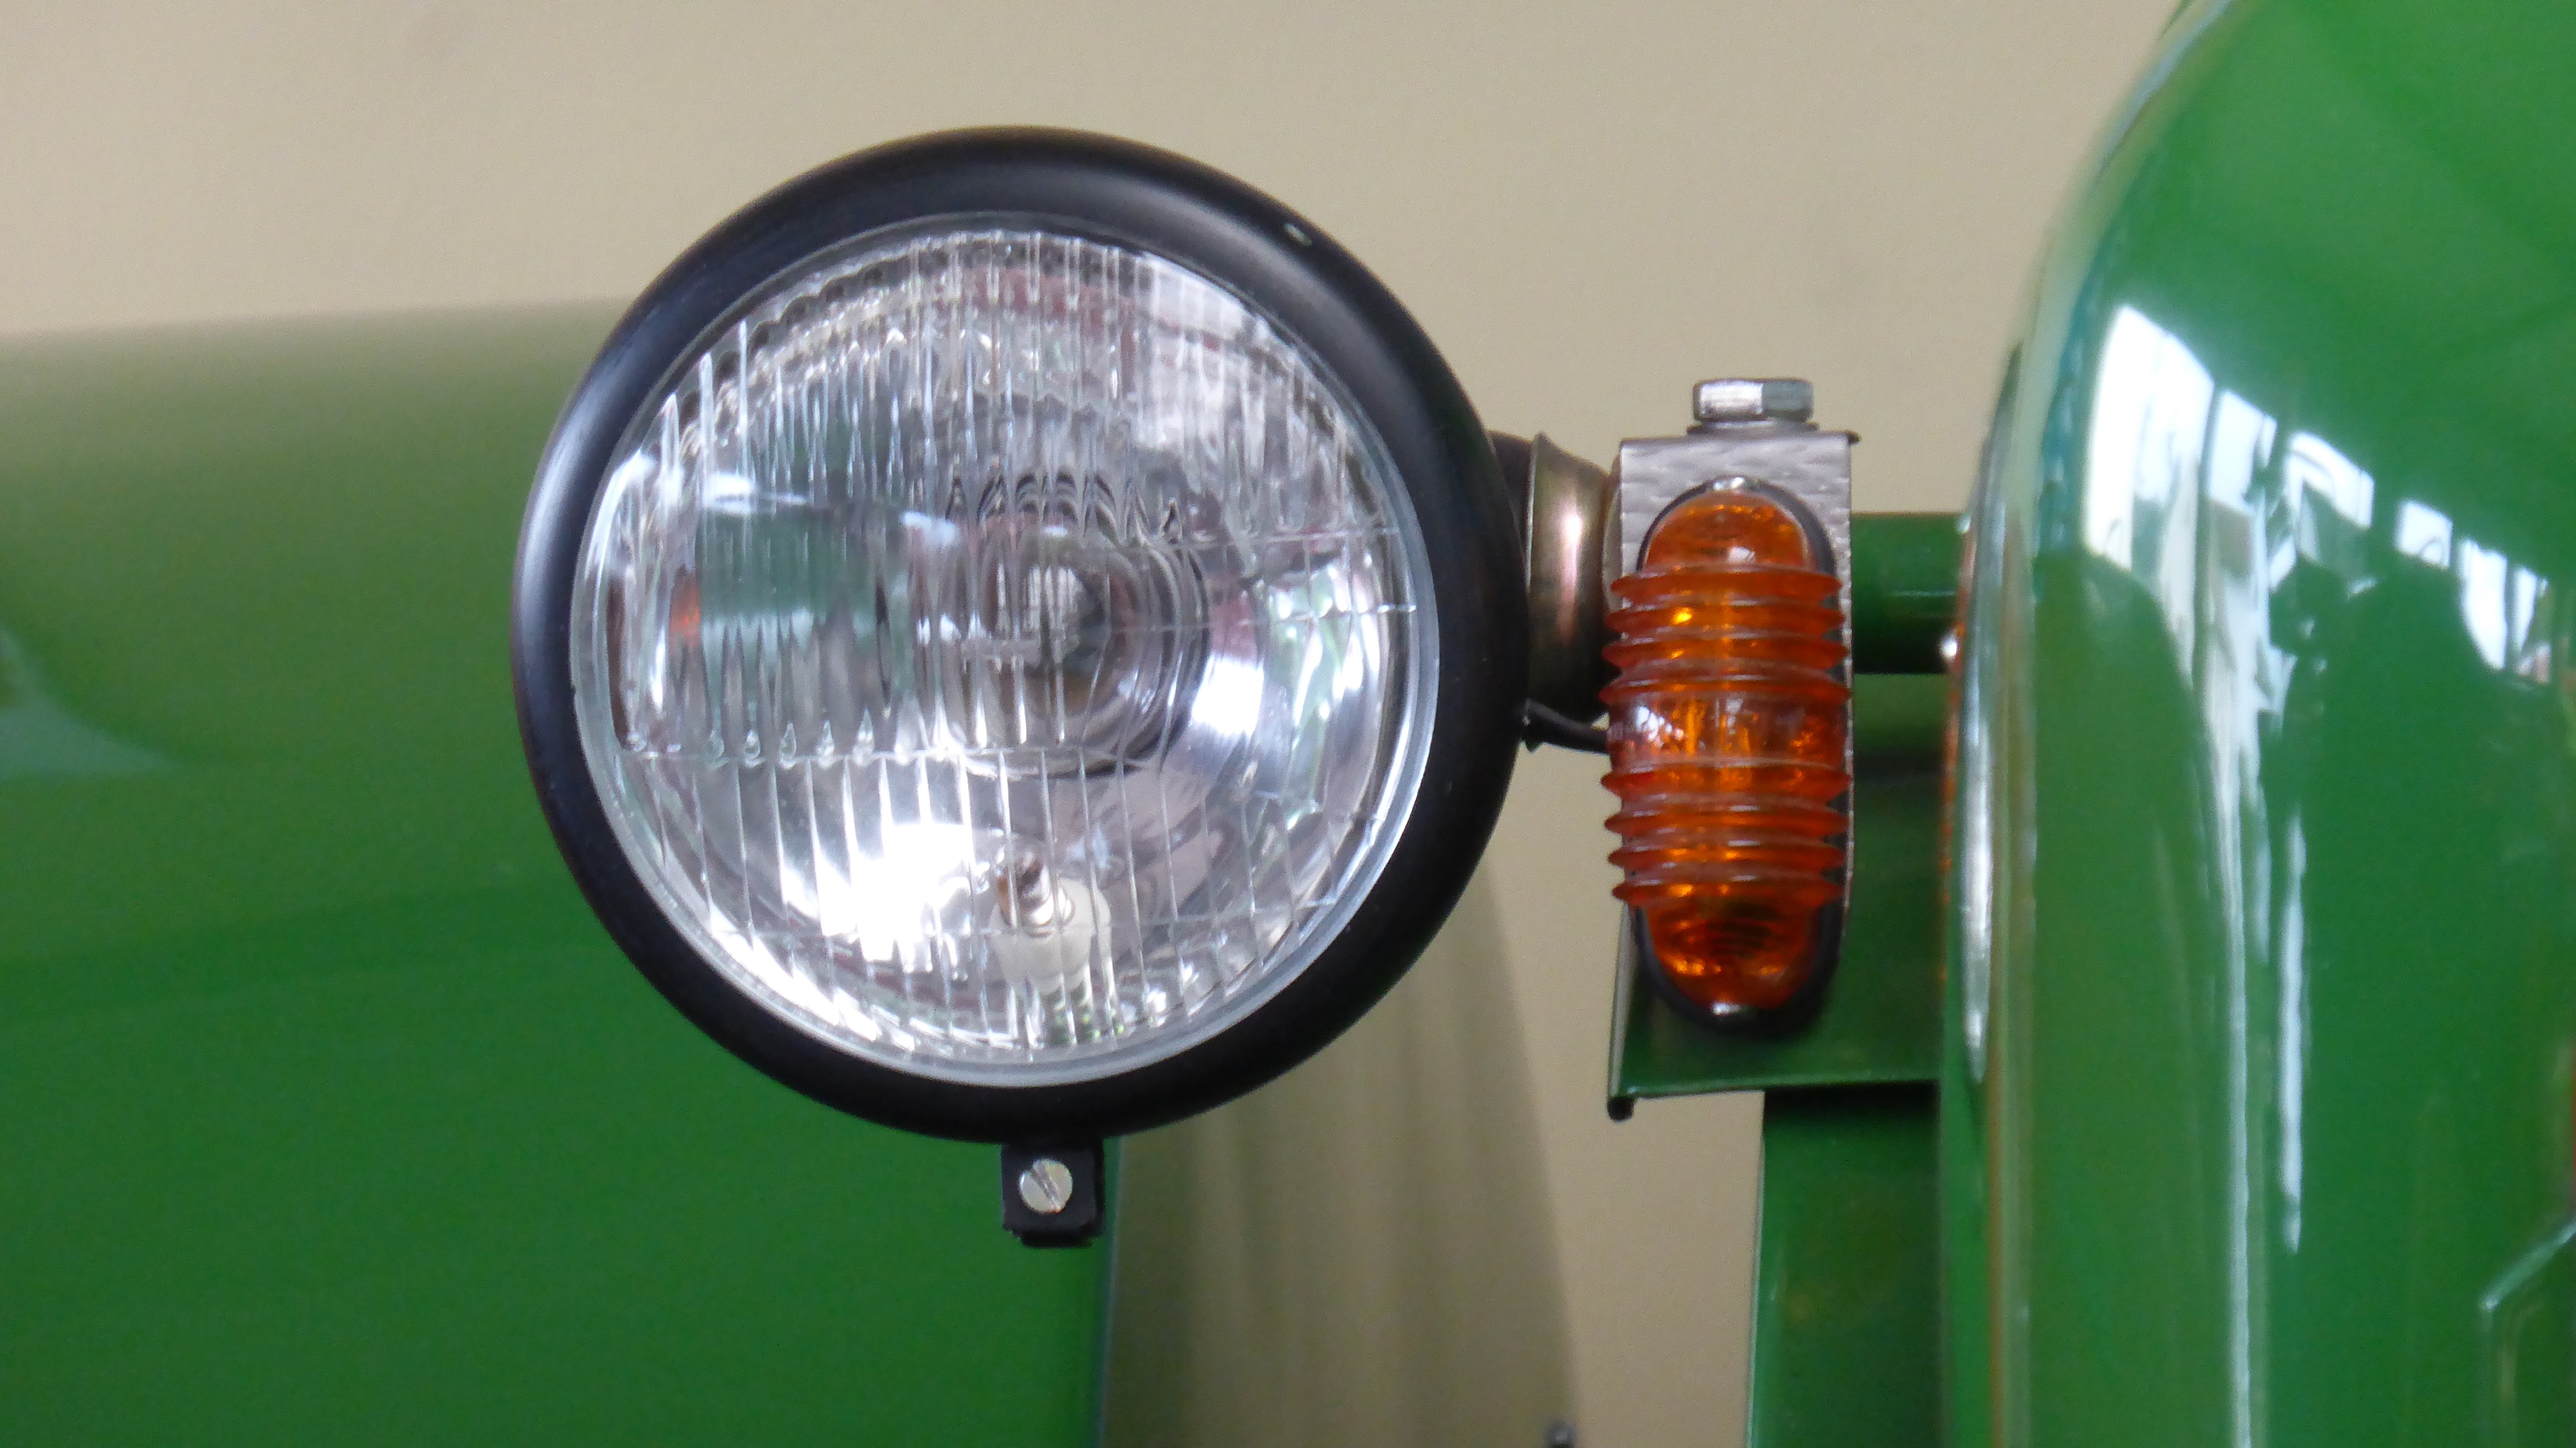
light, tractor, wheel, green, agriculture, lighting, spotlight, light fixture, restored, blinker, automotive exterior